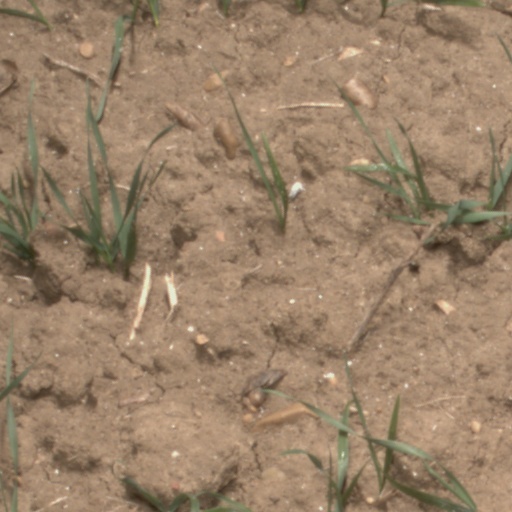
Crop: wheat